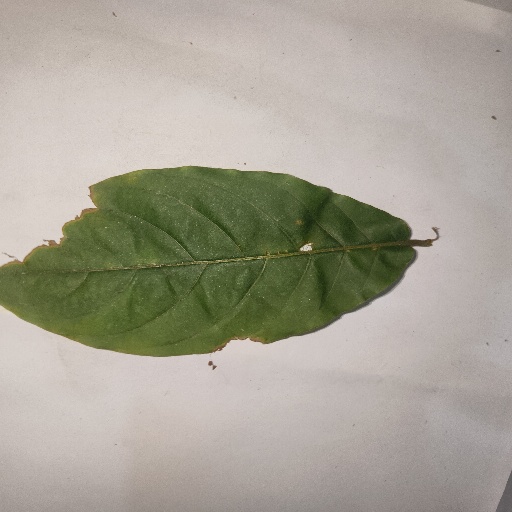
Species: HariTaki
Leaf condition: Bacterial Spot